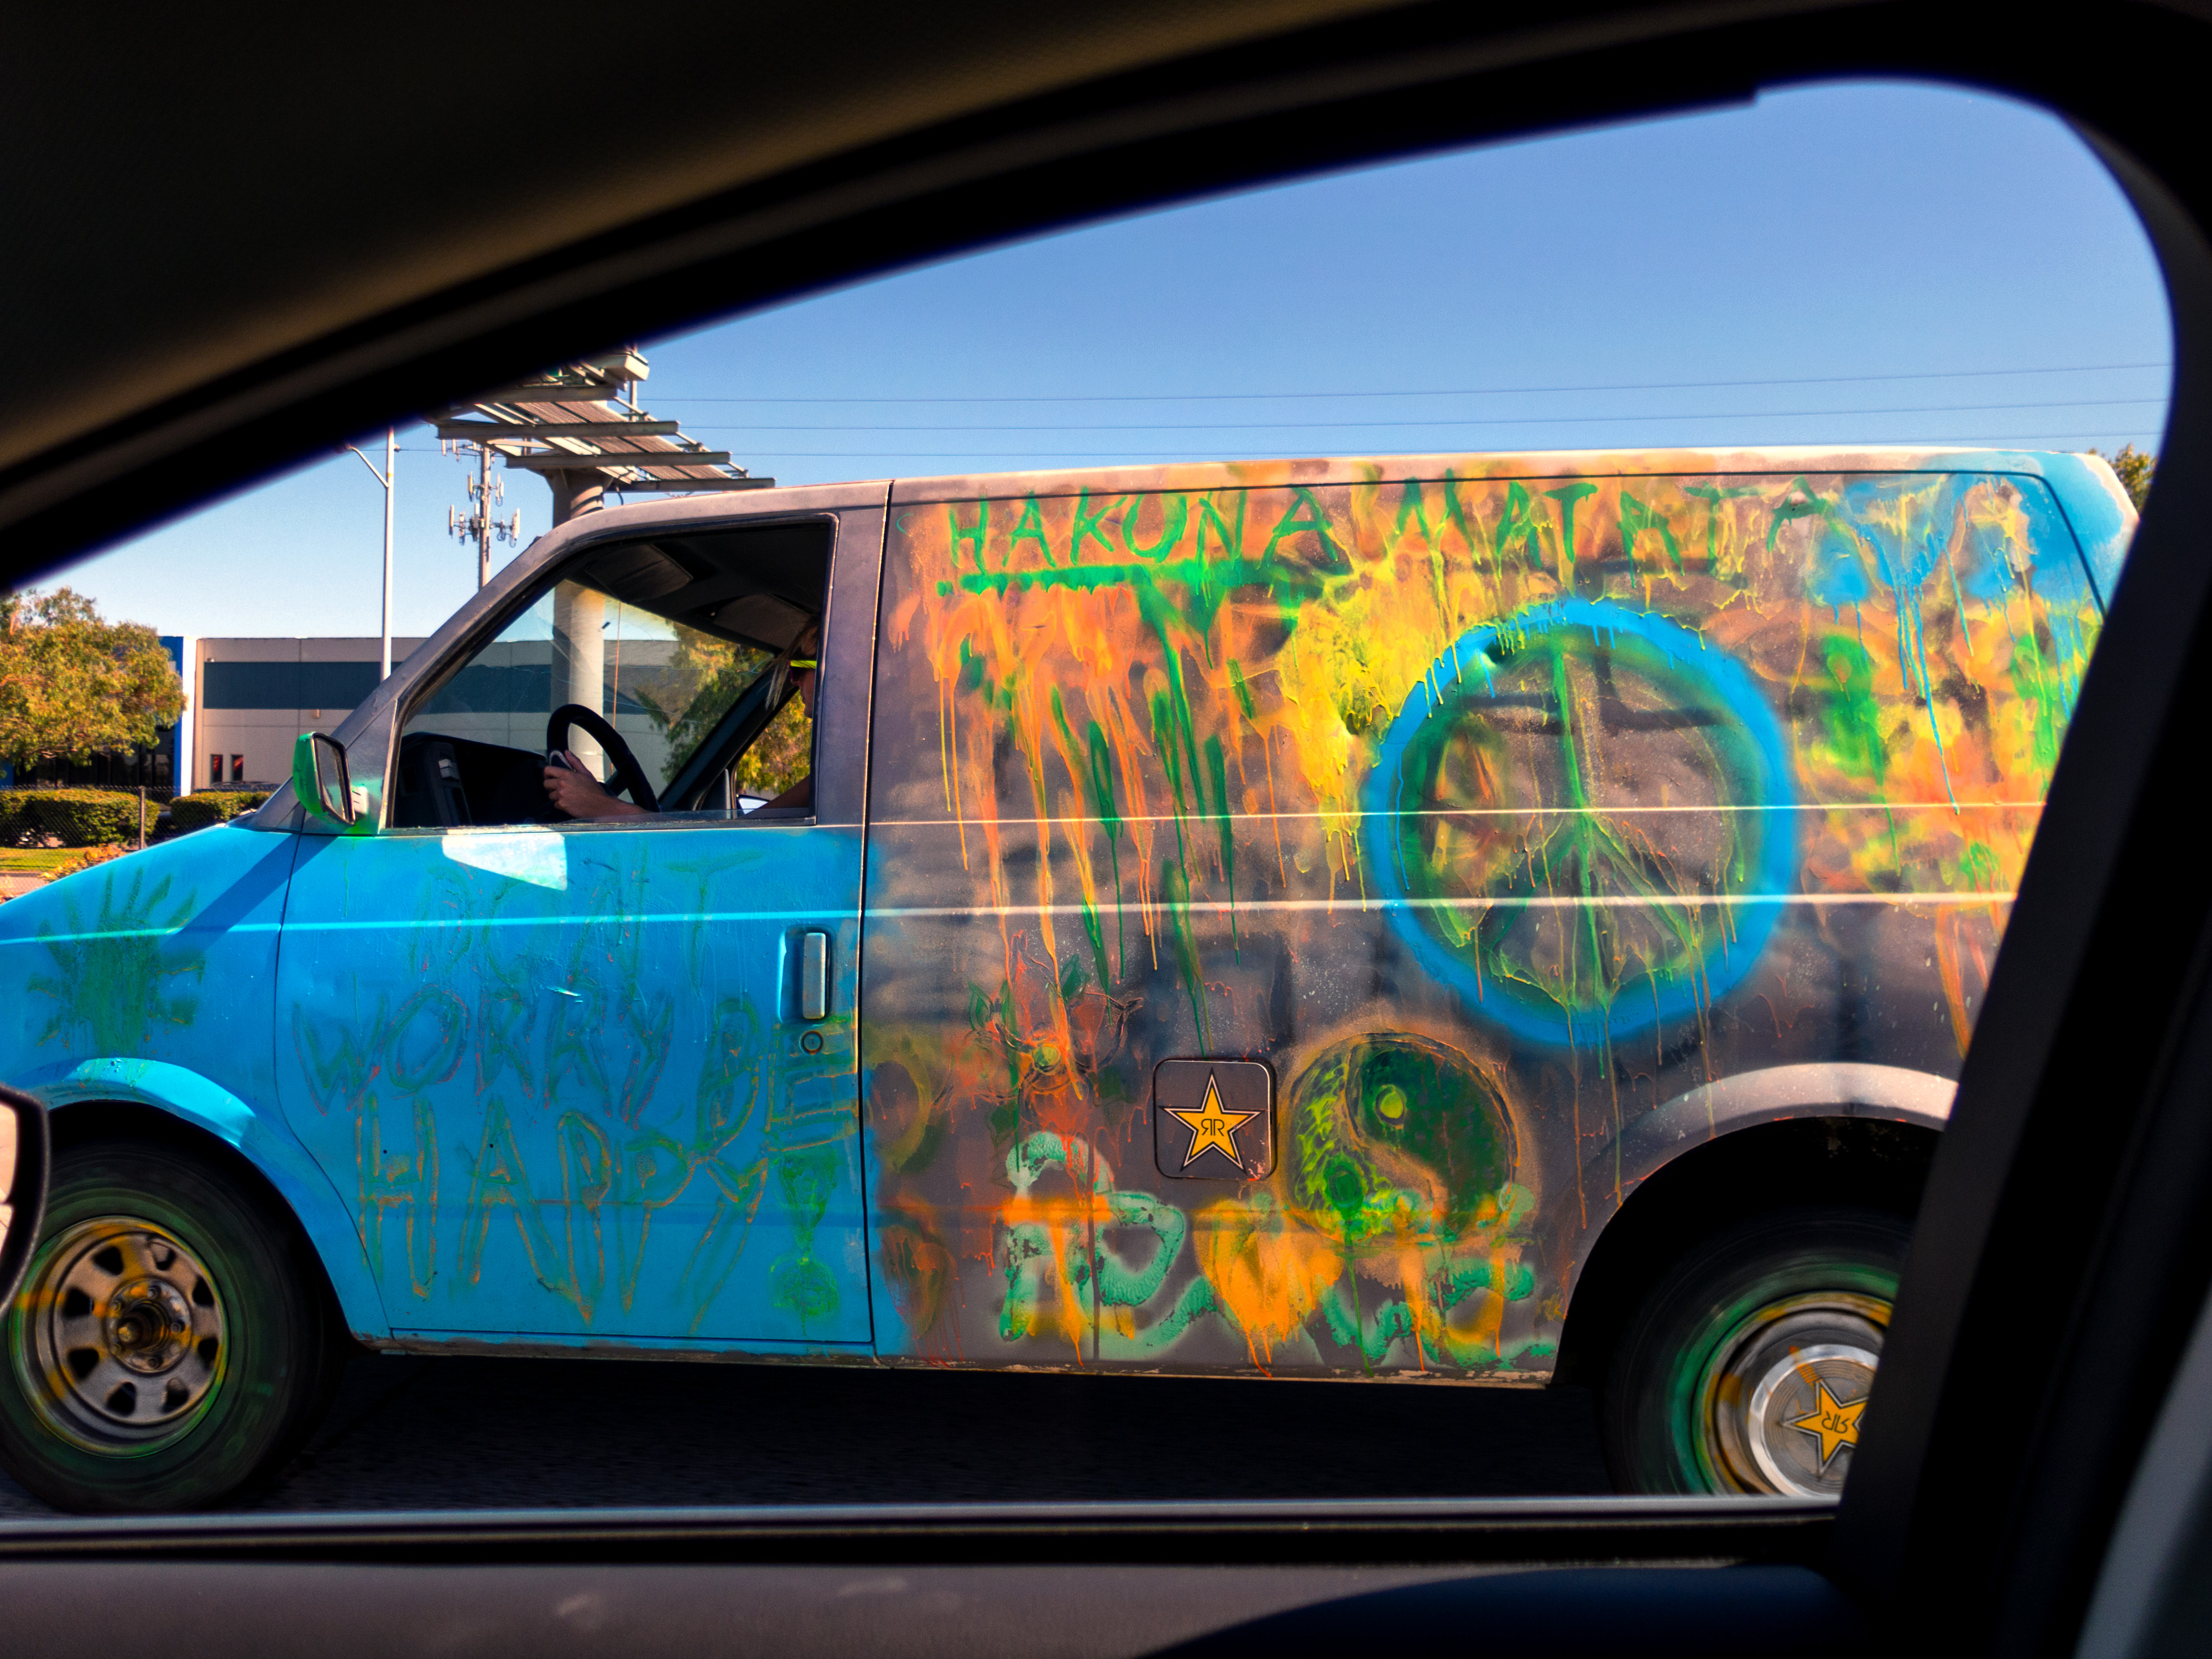
car, van, transport, vehicle, chevrolet, handpainted, mysterymachine, peacesymbol, chevroletastro, land vehicle, automobile make, automotive design